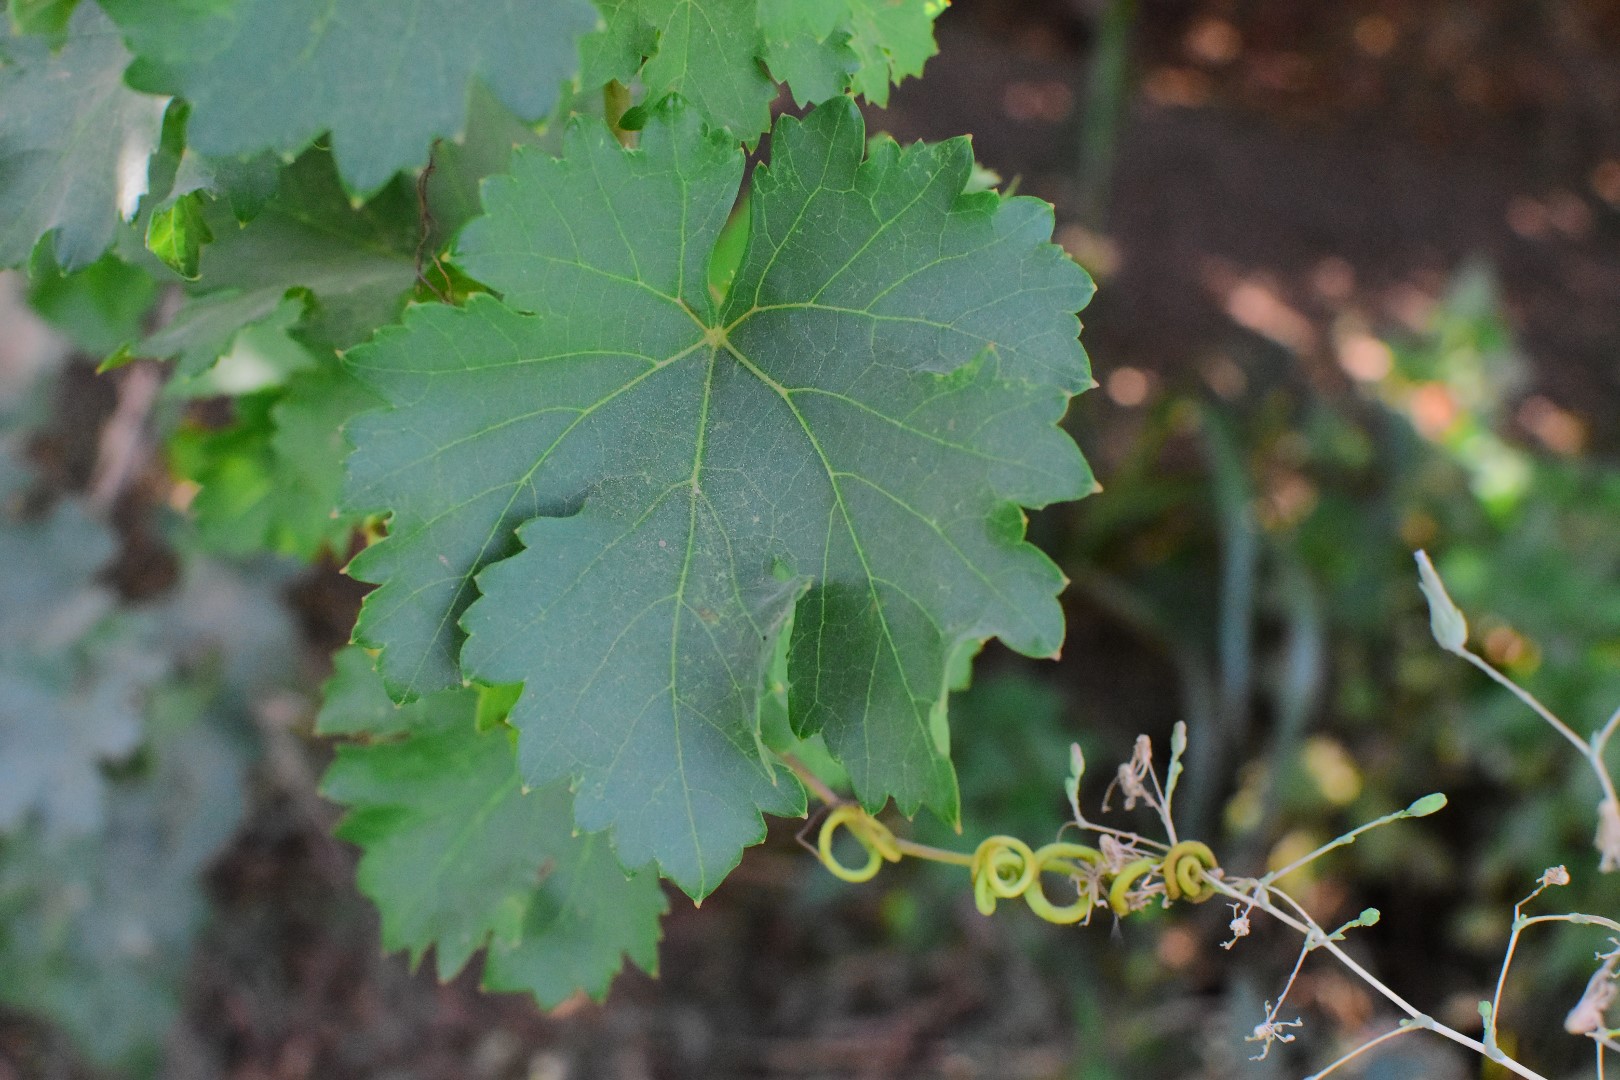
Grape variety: Deas Al-Annz